Baijiahu station

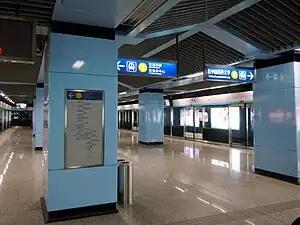
Station platform in December 2010

Baijiahu station, named after nearby to the northwest, is a station of Line 1 of the Nanjing Metro. It began operations on 28 May 2010, as part of the southern extension of line 1 from to .